United States Navy operations during World War I

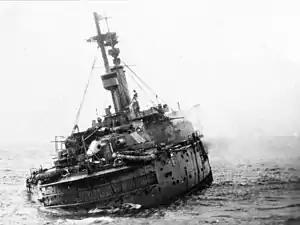
sinking after being torpedoed by on November 9, 1918.

Twelve U.S. submarine chasers under Captain Charles P. Nelson were part of an attack on the Austro-Hungarian held naval base at Durazzo, Albania. The battle began on October 11 with Italian and British aircraft bombarding Austro-Hungarian concentrations within the city while the allied fleet was still crossing the Adriatic Sea. When they arrived, the larger ships engaged shore batteries while the Americans plotted a path through a sea mine field and engaged two Austro-Hungarian submarines, and . Two destroyers and a torpedo boat were also damaged by American and British ships with help from some Italian MAS boats and one merchant vessel was sunk. In the end no Americans were hurt in the battle and the naval base was left in ruins. For his leadership and courage at Durazzo, Captain Nelson received the Navy Distinguished Service Medal as well as other foreign decorations.